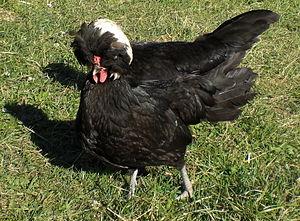
La poule hollandaise huppée est une race de poule domestique originaire des Pays-Bas.